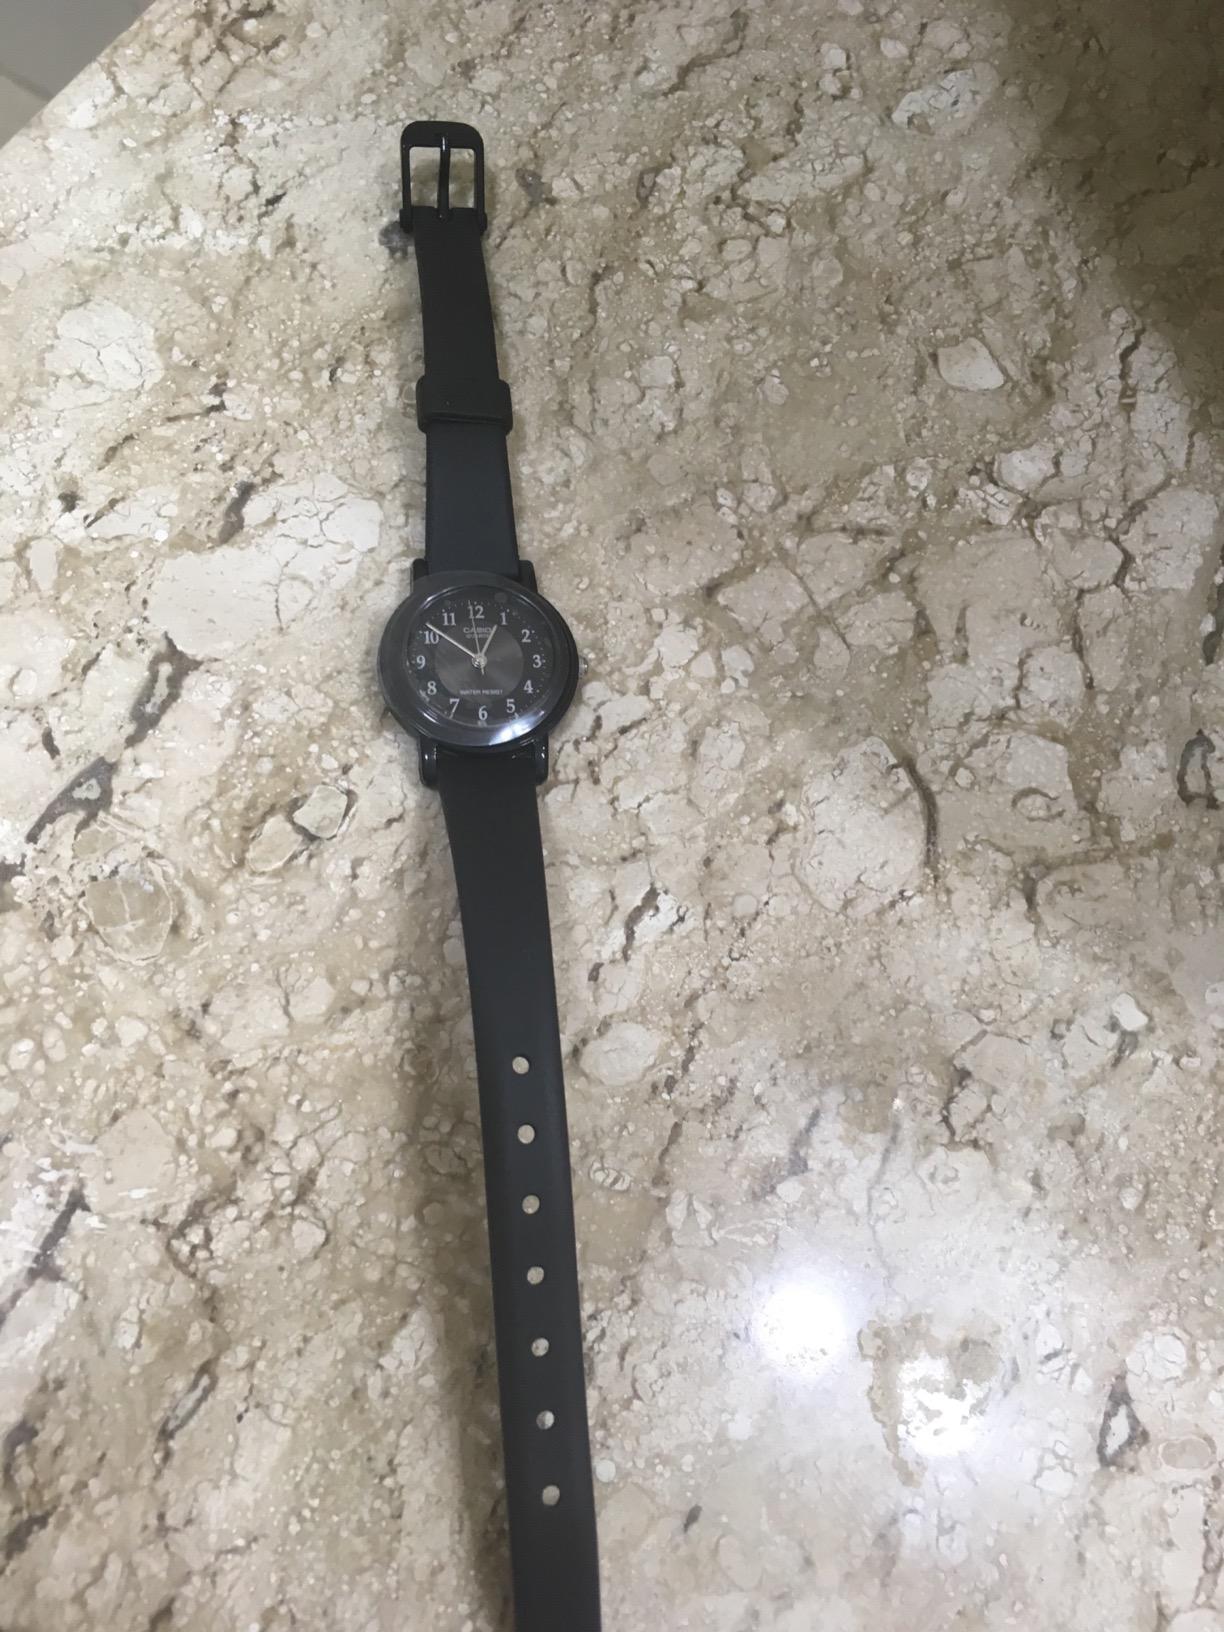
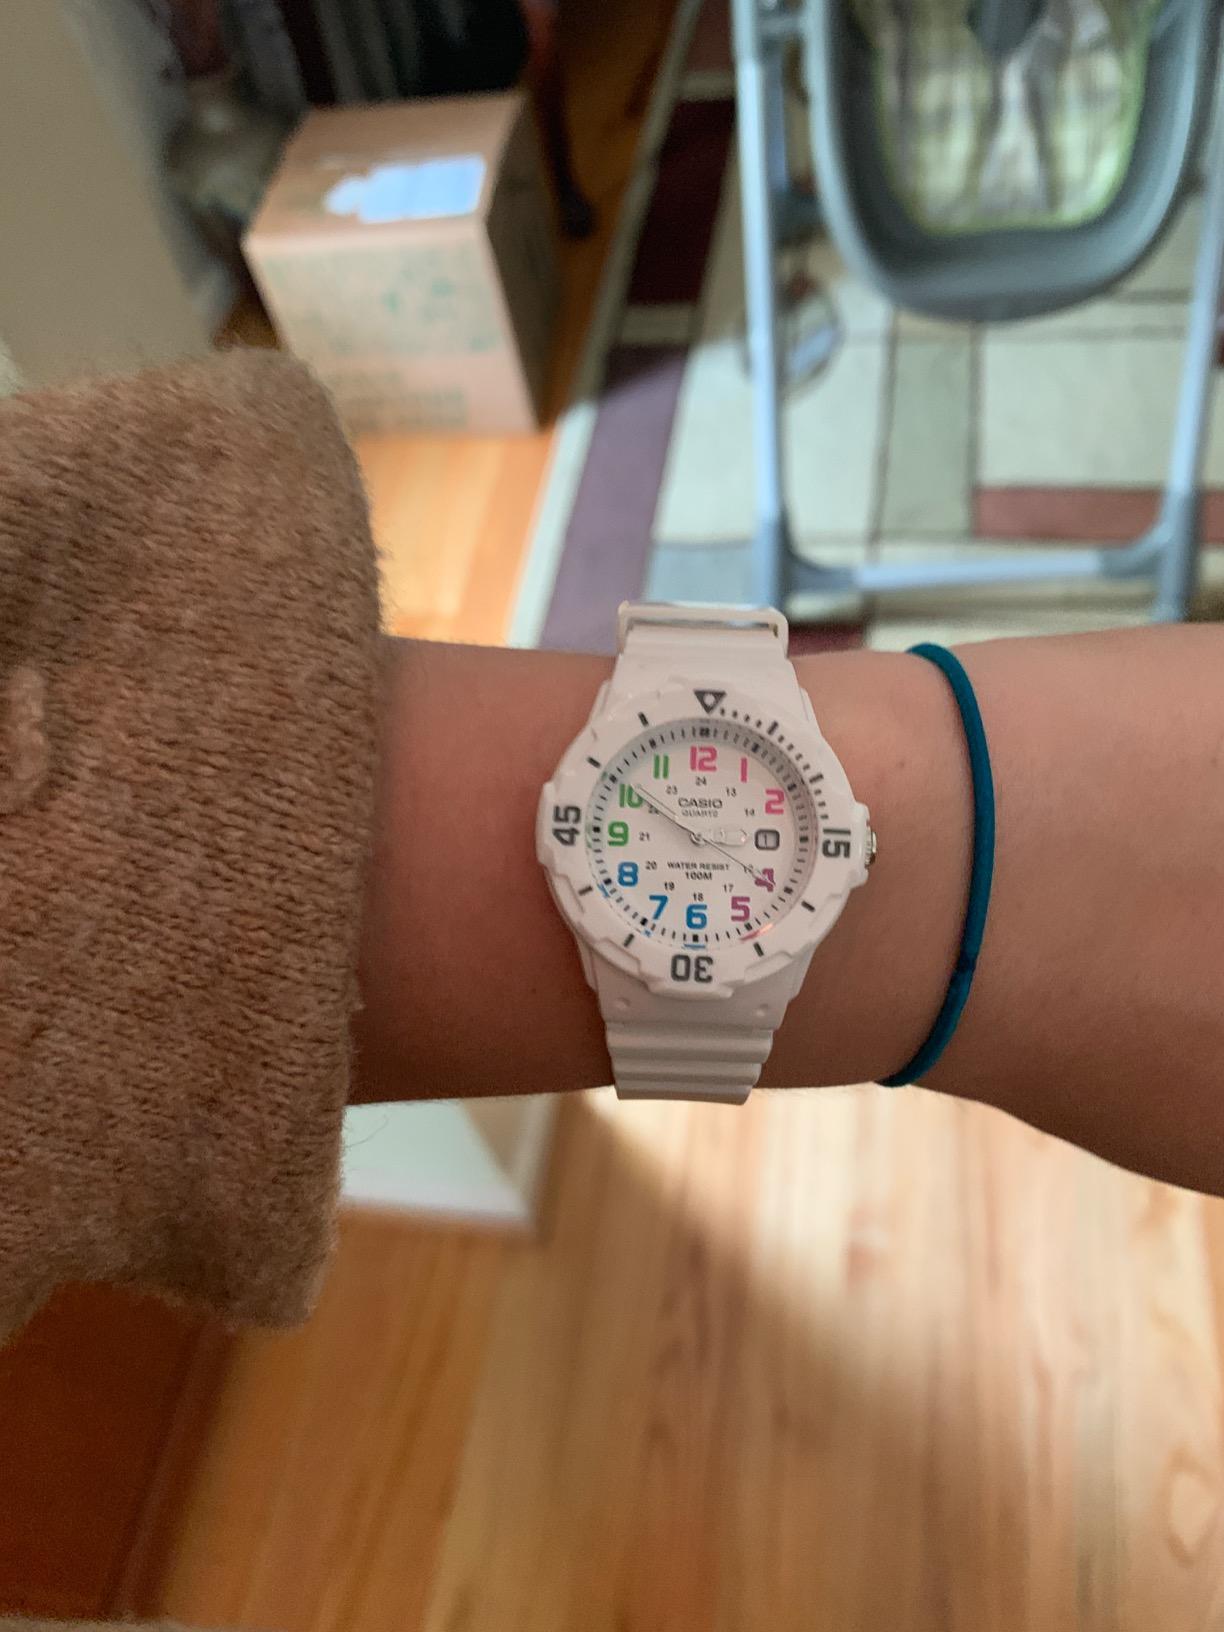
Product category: accessories_watch
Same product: no